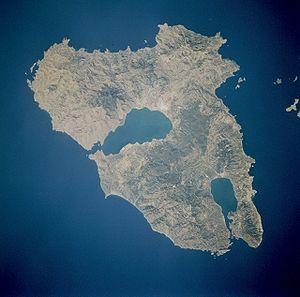
Île de Lesbos en Grèce - Septembre/octobre 1995
Lesbos est une île grecque de la périphérie d’Égée-Septentrionale, souvent aussi appelée du nom de sa capitale Mytilène.